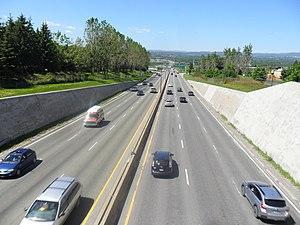
Autoroute Henri-IV